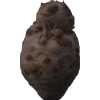
Label: celery